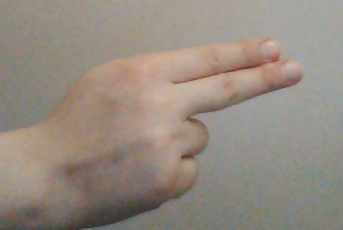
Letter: ain